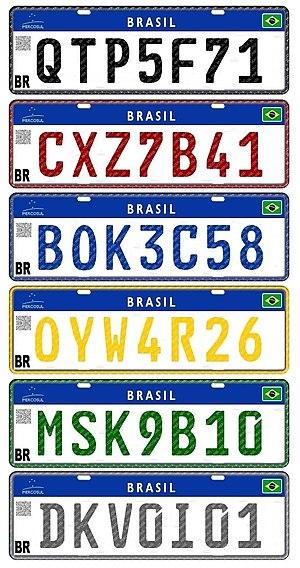
Modalités de plaque d'immatriculation dans la norme Mercosul, mise en œuvre au Brésil à partir de 2018. Notez que l'arrière-plan est toujours blanc: les couleurs des caractères indiquent la catégorie da la voiture.